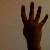
The image shows a hand gesture representing the number 4 in Indian Sign Language.